Charles de Gaulle during World War II

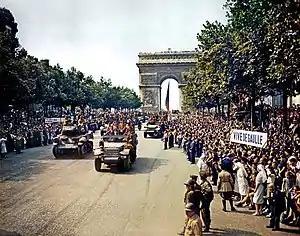
The 2nd Armored Division passes through the Arc de Triomphe. Signs read "Long live de Gaulle" and "De Gaulle to power".

General Georges Catroux, Governor of French Indo-China (which was increasingly coming under Japan's thumb), disapproved of the armistice and congratulated de Gaulle, whom he had known for many years. He was sacked by Vichy and arrived in London on 31 August; de Gaulle had gone to Dakar, but they met in Chad four weeks later. He was the most senior military figure to defect to the Free French.